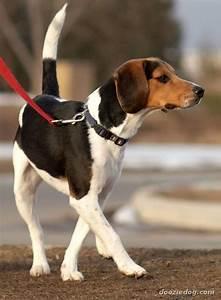
dog